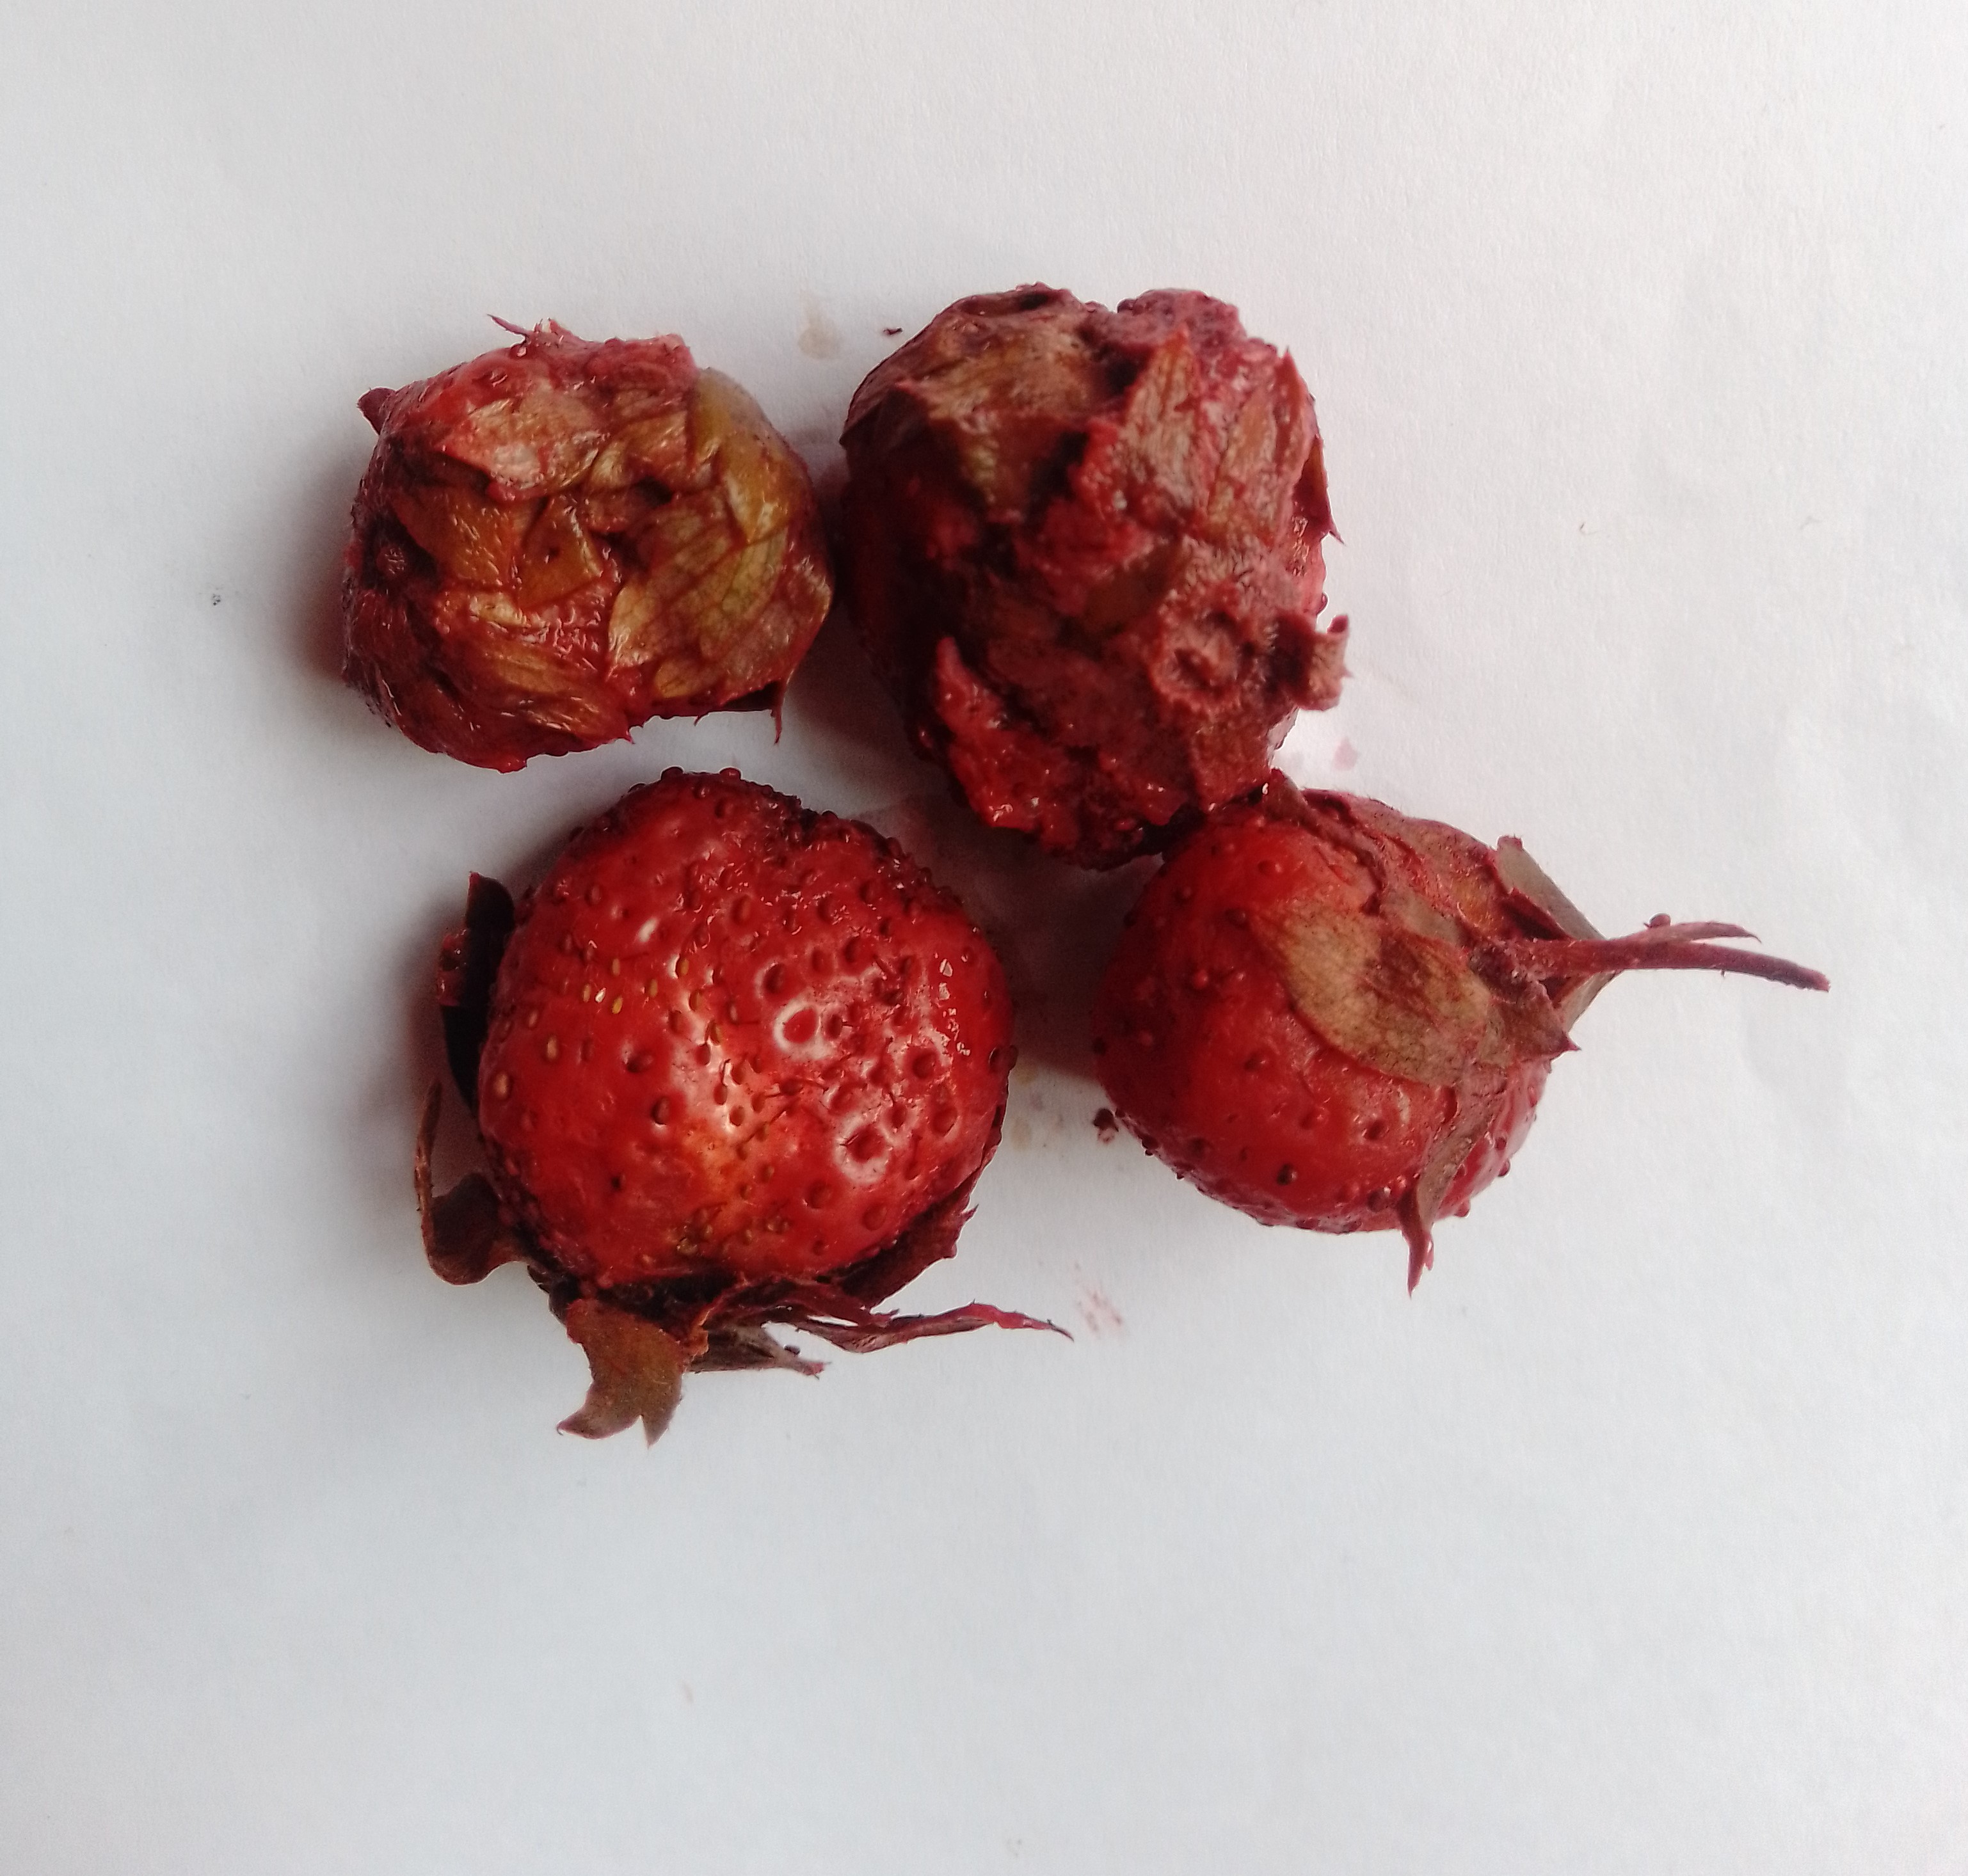
Fruit: strawberry
Condition: rotten